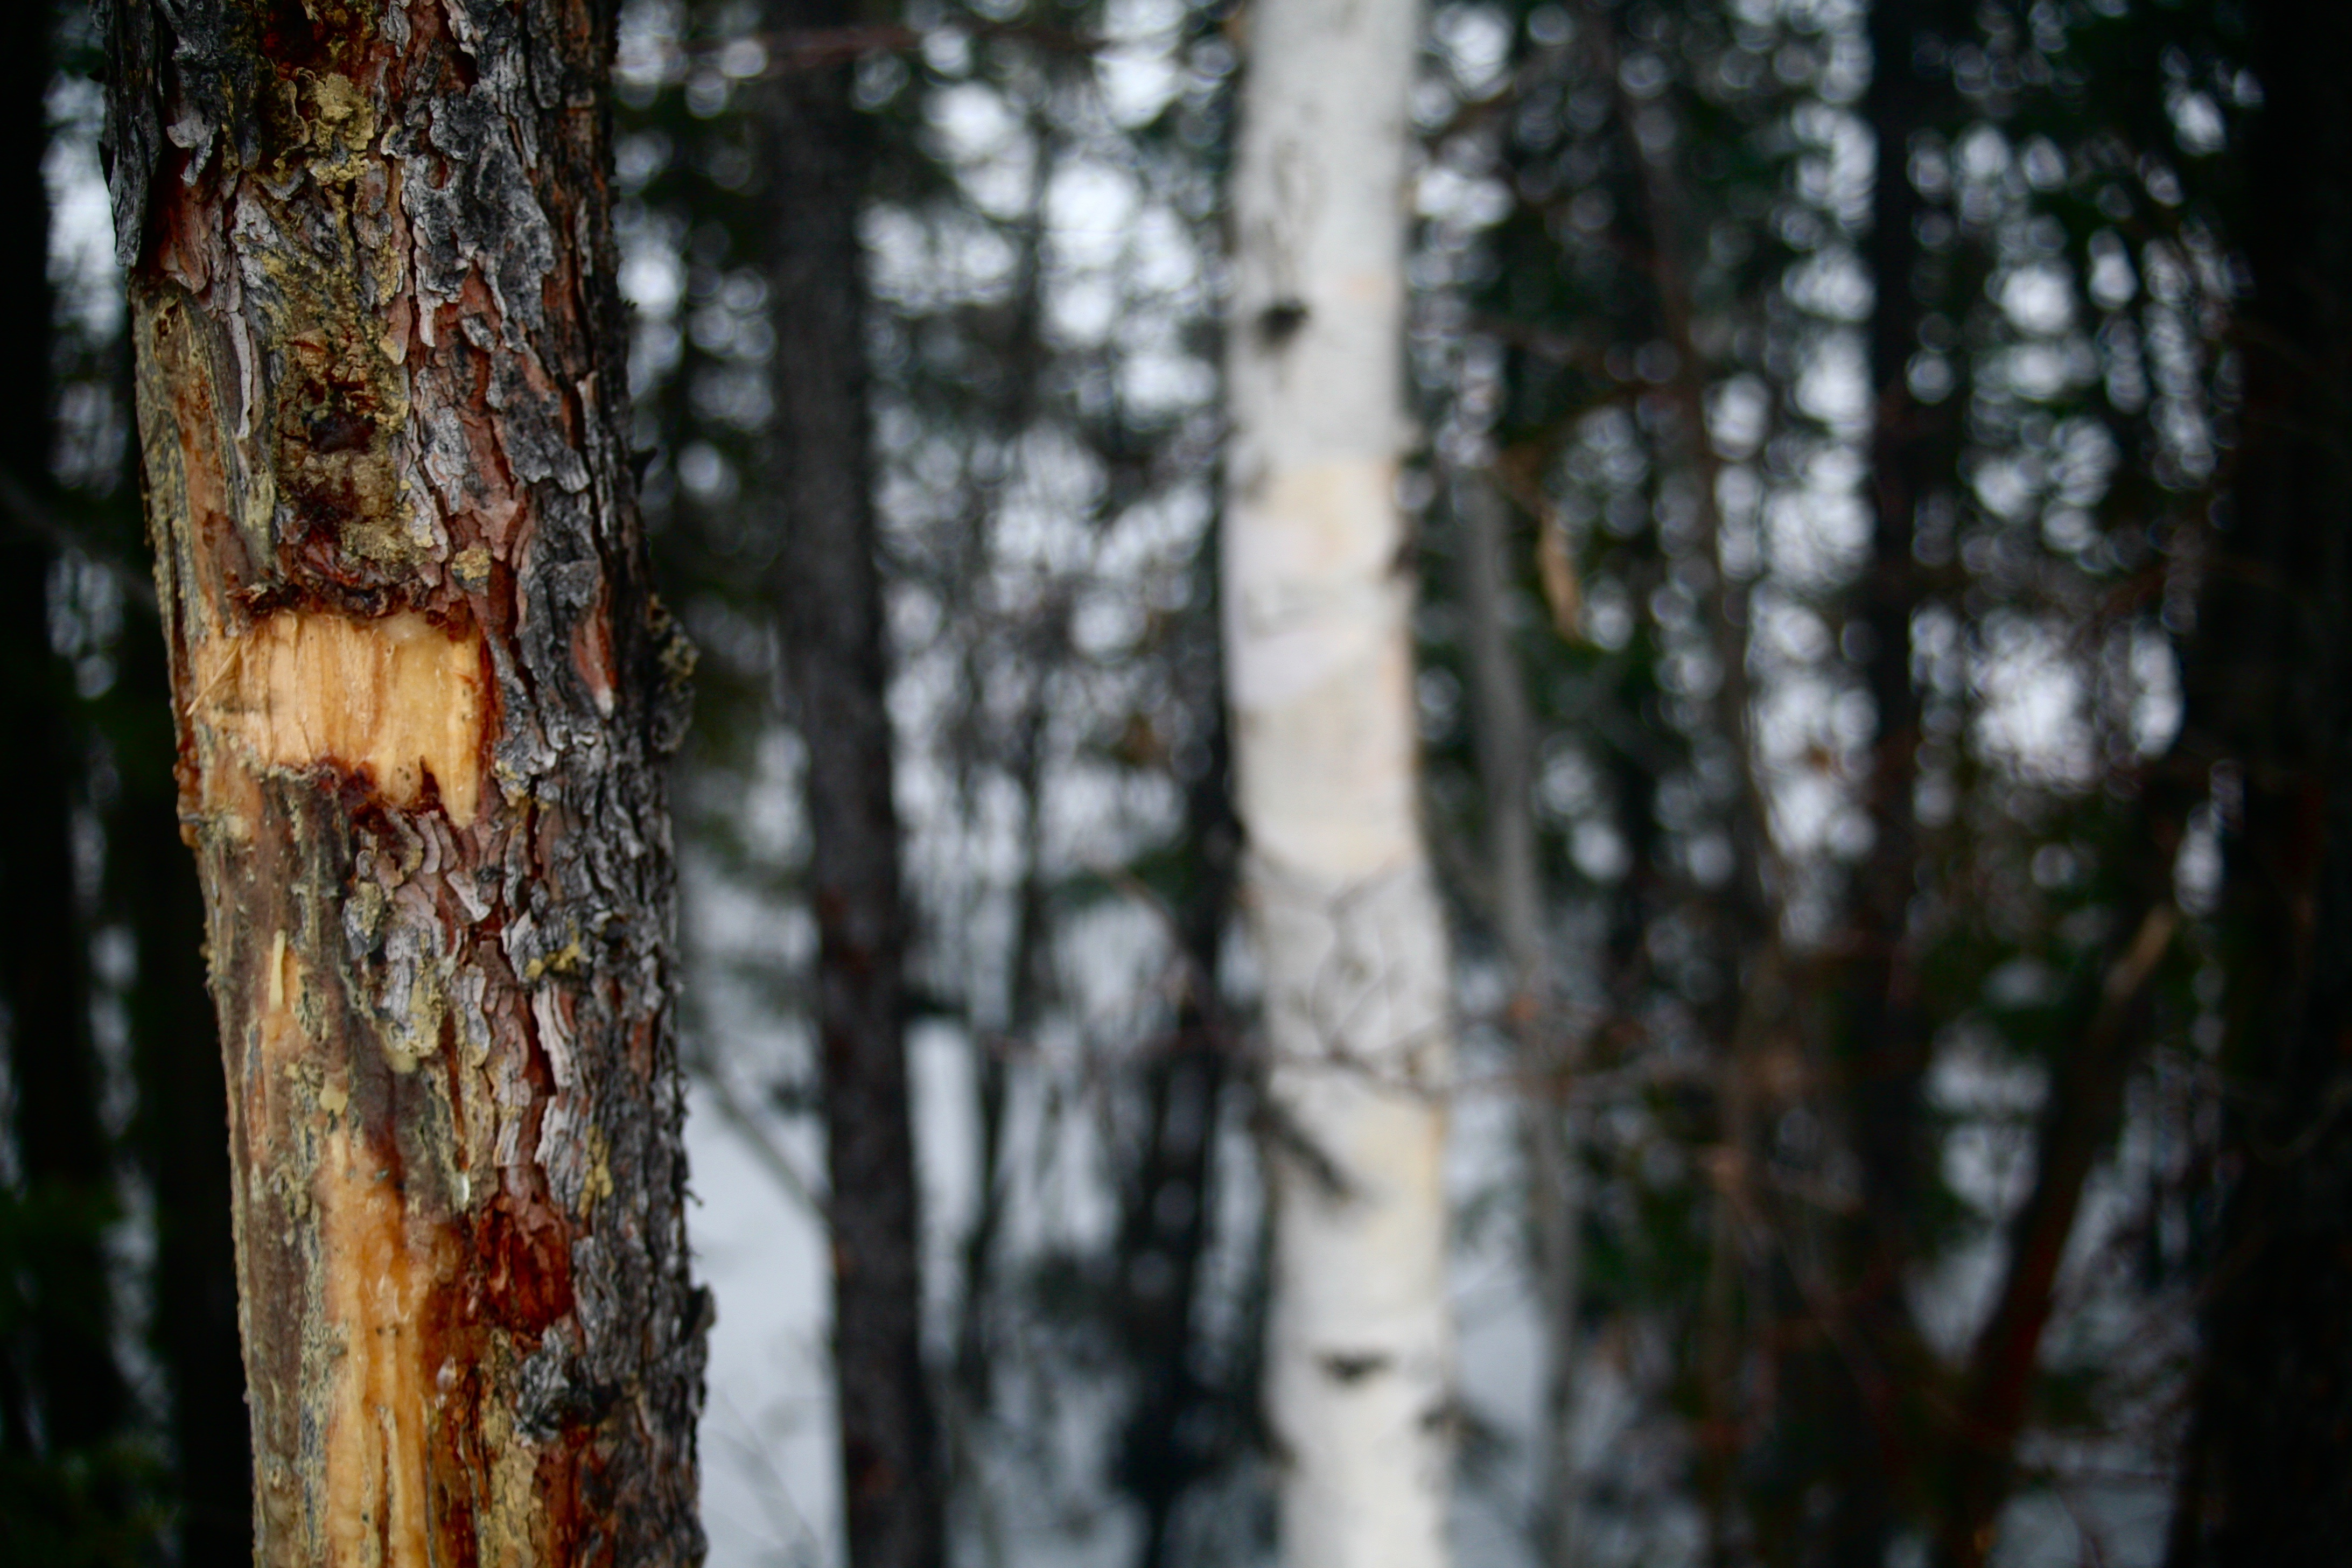
tree, nature, forest, branch, winter, plant, wood, sunlight, leaf, trunk, birch, autumn, season, deciduous, woodland, habitat, natural environment, plant stem, woody plant